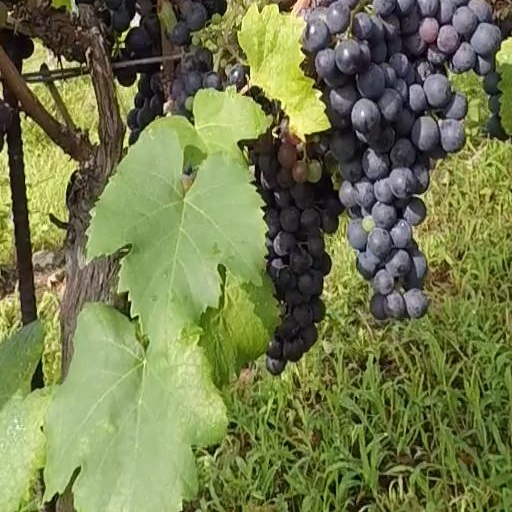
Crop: grape